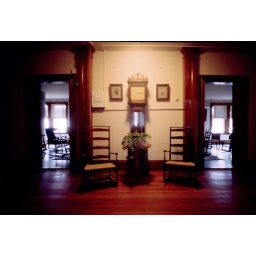
Pinhole of clock and rockers in hallway of dwelling house at Sabbathday Lake